Passiflora suberosa

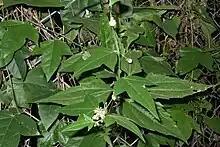
Leaves of plant

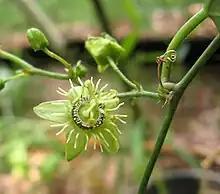
Flower

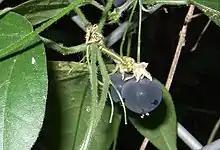
Fruit

It is a creeping or climbing perennial liana up to 6 meters long. It has suberous stems in its lower part, glabrous to puberulent.